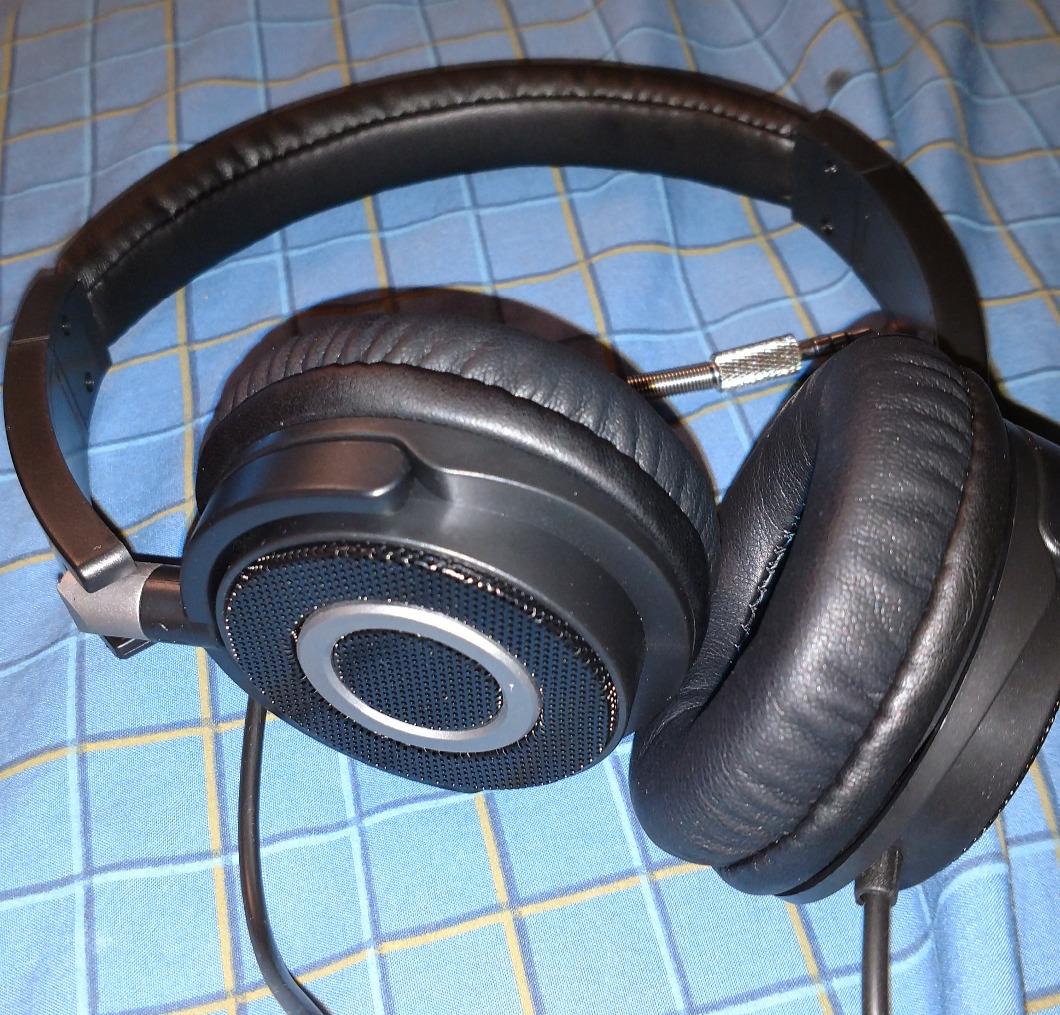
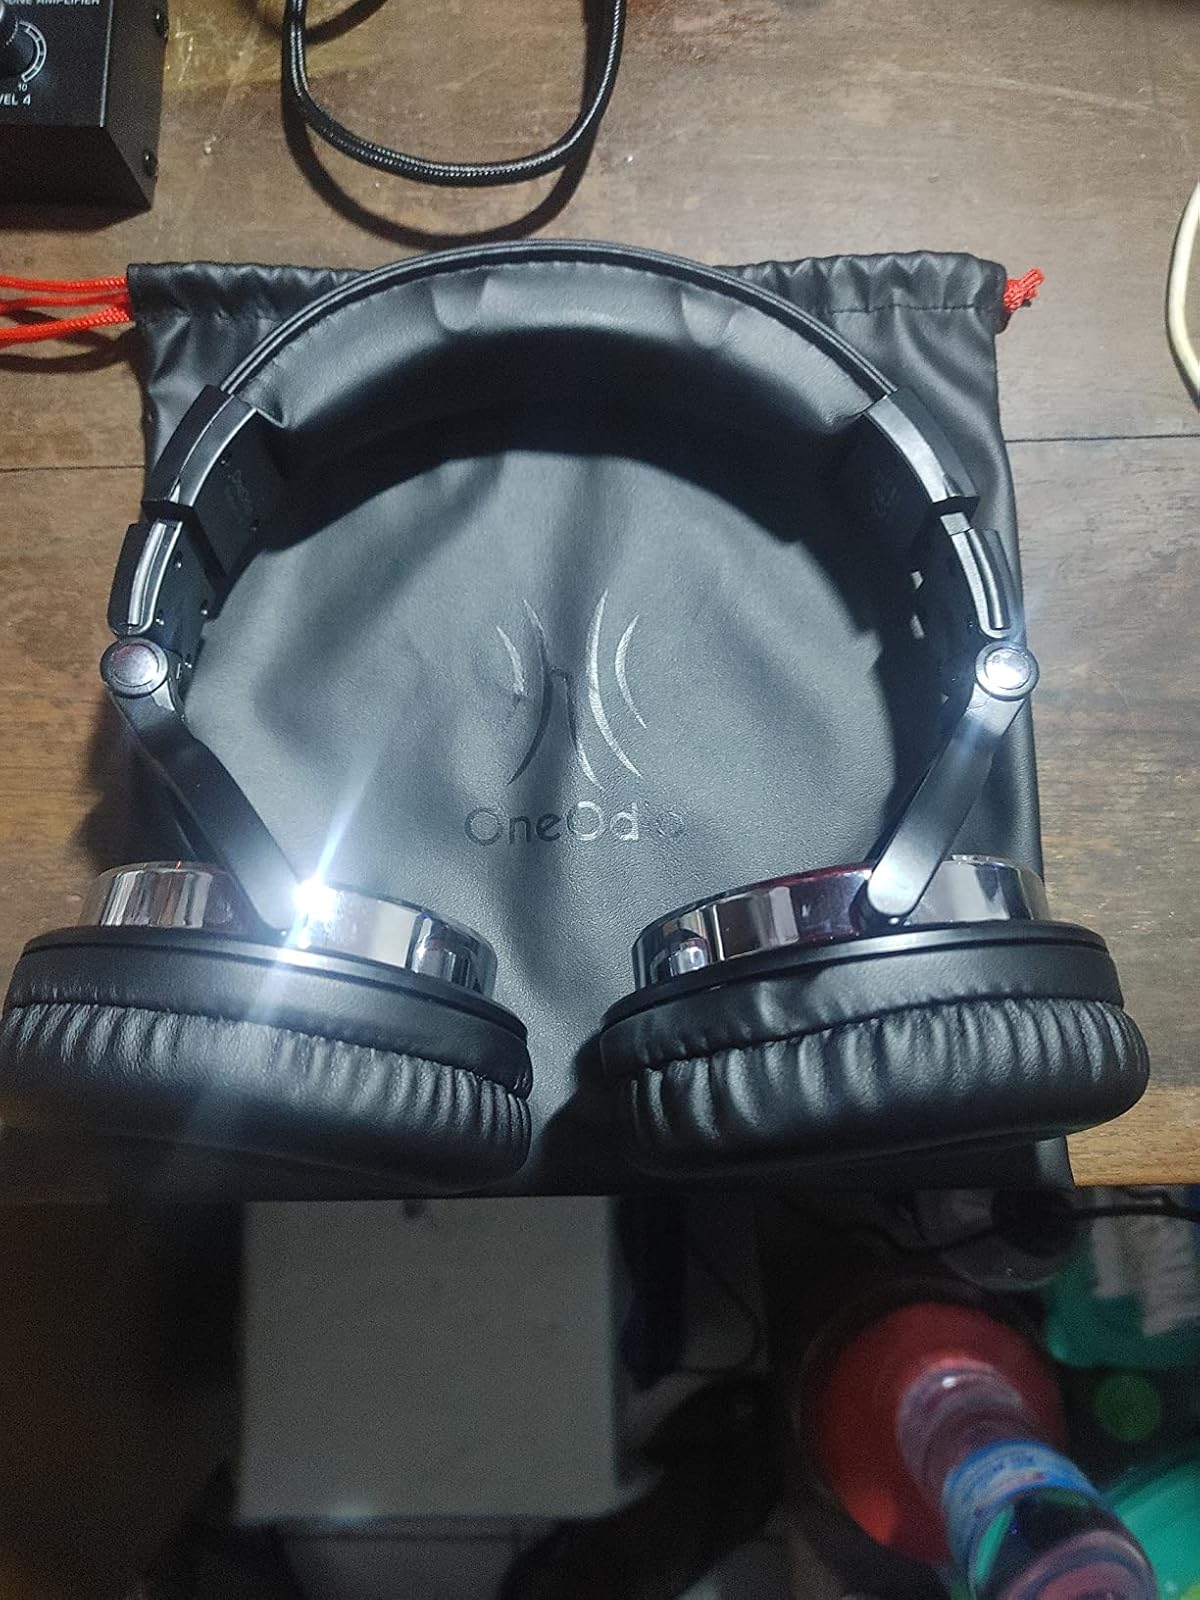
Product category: headphones
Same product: no